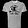
Label: T - shirt / top